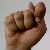
The image shows a hand gesture representing the letter 'T' in Indian Sign Language.